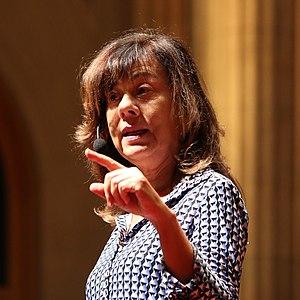
Marian Goldenberg lors du TEDxSao Paulo le 6 novembre 2017!,